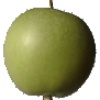
Label: apple_granny_smith